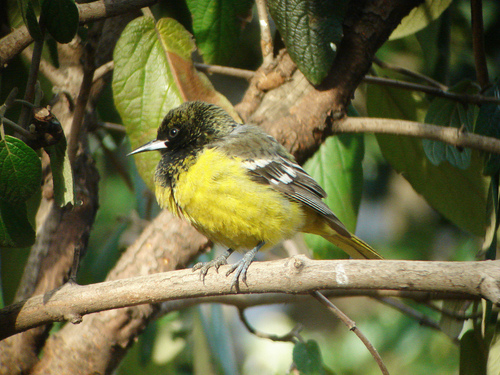
a small bird with a yellow belly and breast, with black head and yellow nape, and grey tarsus and feet.
this bird has a yellow breast, green head, and white wingbars.
this bird has a yellow belly, black head & breast & a pointy beak.
this bird has a yellow belly and breast with a grey wing with white wingbars.
this is a very small bird with a very thin pointed, sharp bill, a bright yellow belly, a dark grey to black face, and brown wings with white wingbars.
this bird has a rather large, rounded body of yellow feathers with gray and white patterns on its back and dark with some yellow on its head.
this bird is yellow with black and has a long, pointy beak.
this particular bird has a belly that is yellow and has gray and black spots
this is a small bird with a dark green head and wings, two white wing bars, a yellow chest, dark feet, and a long graceful, pointed beak.
a small bird with a yellow breast and a black crown.
Species: Scott Oriole